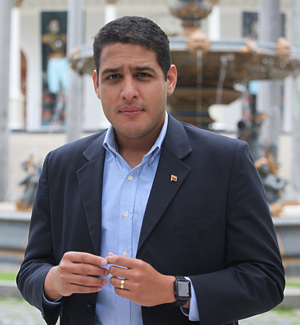
José Manuel Olivares, né le 19 août 1985 à Maiquetía, est un homme politique vénézuélien. En 2015, il est élu député à l'Assemblée nationale, siégeant dans l'opposition au régime de Nicolás Maduro.